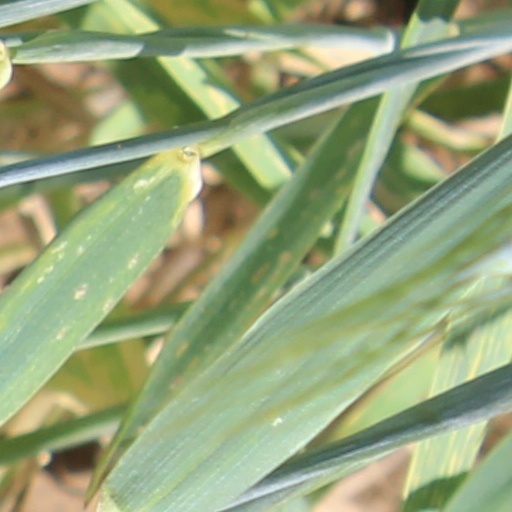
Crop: wheat